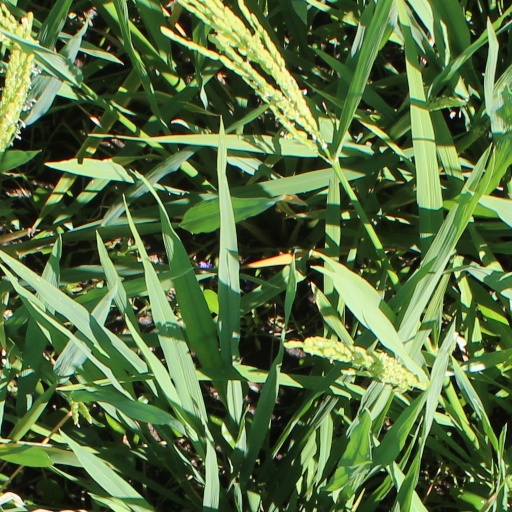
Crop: rice